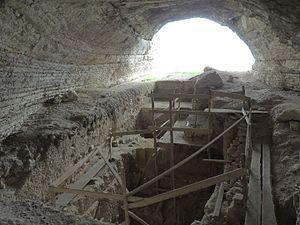
Kozarnika est une grotte du nord-ouest de la Bulgarie qui a été utilisée comme abri par des groupes de chasseurs-cueilleurs dès le Paléolithique inférieur. La séquence stratigraphique commence il y a 1,6 million d'années et se poursuit jusqu'au Moyen Âge. La grotte a livré des ossements fossiles d'animaux portant des incisions régulières, datées de plus d'un million d'années, et interprétées par certains chercheurs comme les plus anciennes preuves de comportement symbolique découvertes à ce jour. Elle a également fourni les plus anciens assemblages connus d'outils lithiques du Gravettien.